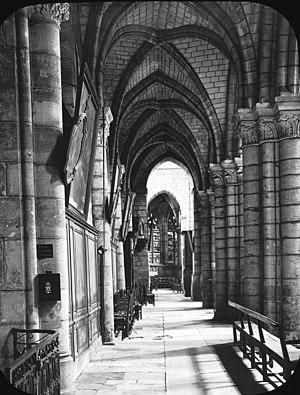
L'église Saint-Alpin de Châlons-en-Champagne est une église gothique construite du XIIᵉ au XVIᵉ siècle sur l'ancien emplacement d'une chapelle consacrée à Saint-André. Elle est dédiée à Saint Alpin, 8ᵉ évêque de Châlons.